Hirohito

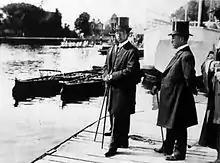
Hirohito watches a boat race at Oxford University in 1921

That evening, a banquet was held at Buckingham Palace, where Hirohito met with George V and Prince Arthur of Connaught. George V said that he treated his father like Hirohito, who was nervous in an unfamiliar foreign country, and that relieved his tension. The next day, he met Prince Edward (the future Edward VIII) at Windsor Castle, and a banquet was held every day thereafter. In London, he toured the British Museum, the Tower of London, the Bank of England, Lloyd's Marine Insurance, Oxford University, Army University, and the Naval War College. He also enjoyed theater at the New Oxford Theatre and the Delhi Theatre.